Money (Pink Floyd song)

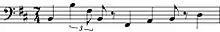
Roger Waters' bassline, described by Adrian Ashton as "one of the most memorable classic bass riffs ever recorded."

"Money" is a song by the English rock band Pink Floyd from their eighth studio album "The Dark Side of the Moon" (1973). Written by Roger Waters, it opened side two of the original album. Released as a single, it became the band's first hit in the United States, reaching number 10 in "Cash Box" magazine and number 13 on the "Billboard" Hot 100.